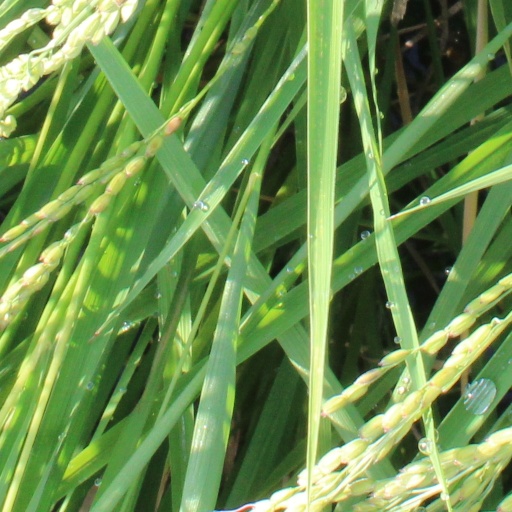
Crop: rice